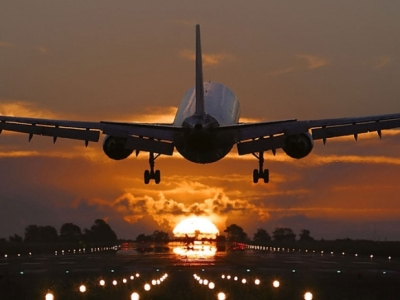
Fire: no
Smoke: no